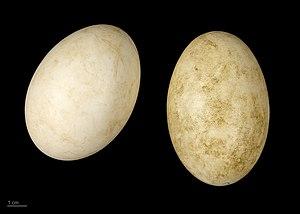
L'Oie de Ross est une espèce d'oiseaux de la famille des Anatidae et de la sous-famille des Anserinae.